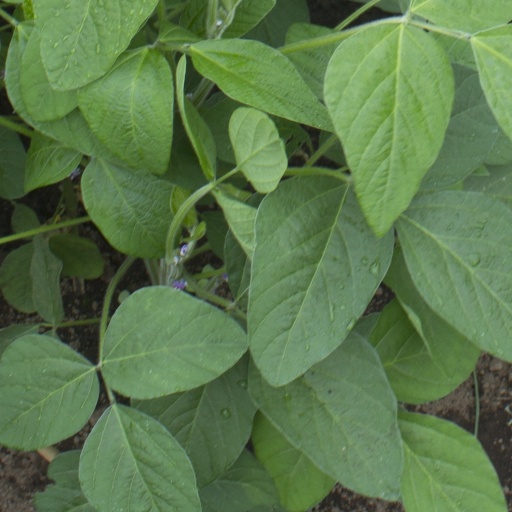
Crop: soybean